Seigné

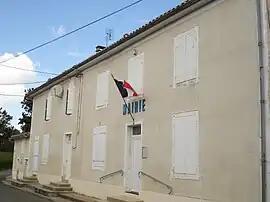
The town hall in Seigné

Seigné is a commune in the Charente-Maritime department in southwestern France.